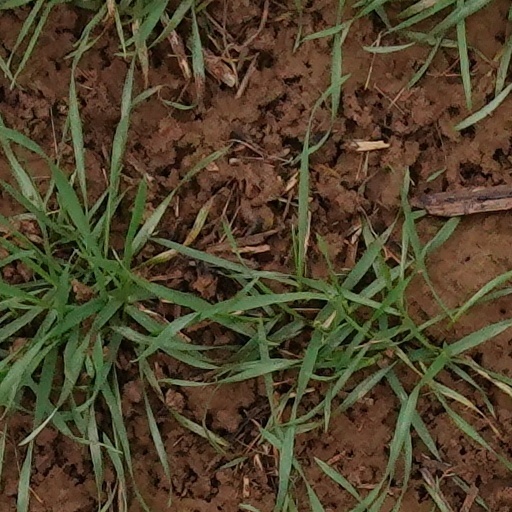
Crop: wheat